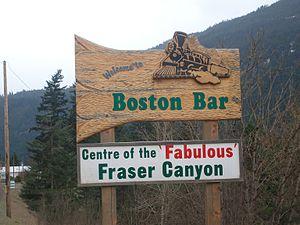
Boston Bar est une ville canadienne de la Colombie-Britannique située dans le District régional de Fraser Valley.